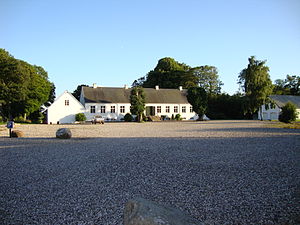
Ny Vraa
Hovedbygningen på Ny Vraa
Ny Vraa er dannet i 1812 af Hans Svanholm til Gammel Vraa. Gården ligger i Ajstrup Sogn i Aalborg Kommune. Hovedbygningen er opført i 1870.